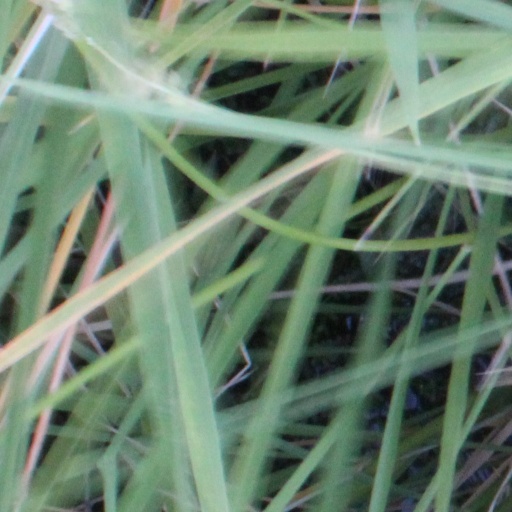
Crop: rice